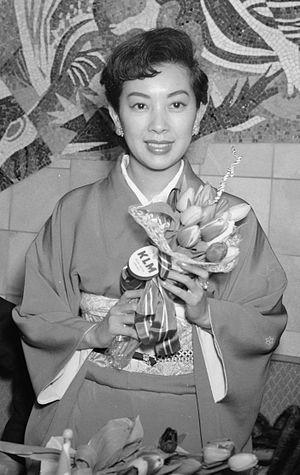
Miiko Taka est une actrice américaine d'origine japonaise née le 24 juillet 1925 à Seattle, Washington.